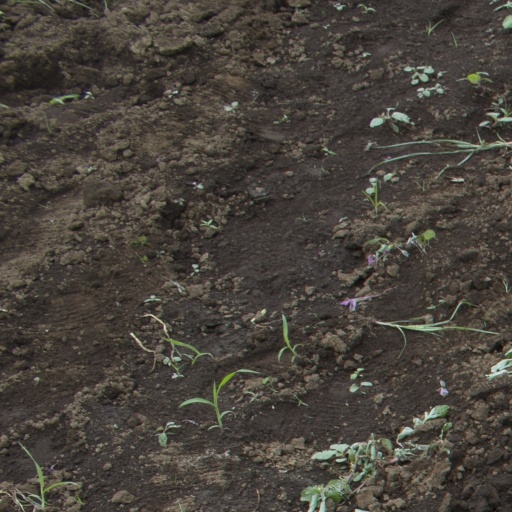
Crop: soybean